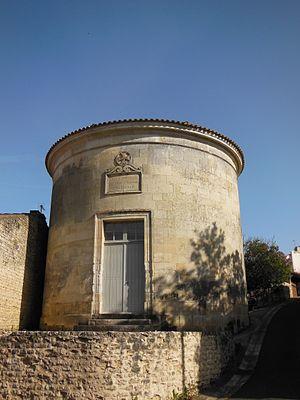
Temple circulaire de Saint-Gelais (79)
Saint-Gelais est une commune du Centre-Ouest de la France située dans le département des Deux-Sèvres en région Nouvelle-Aquitaine.